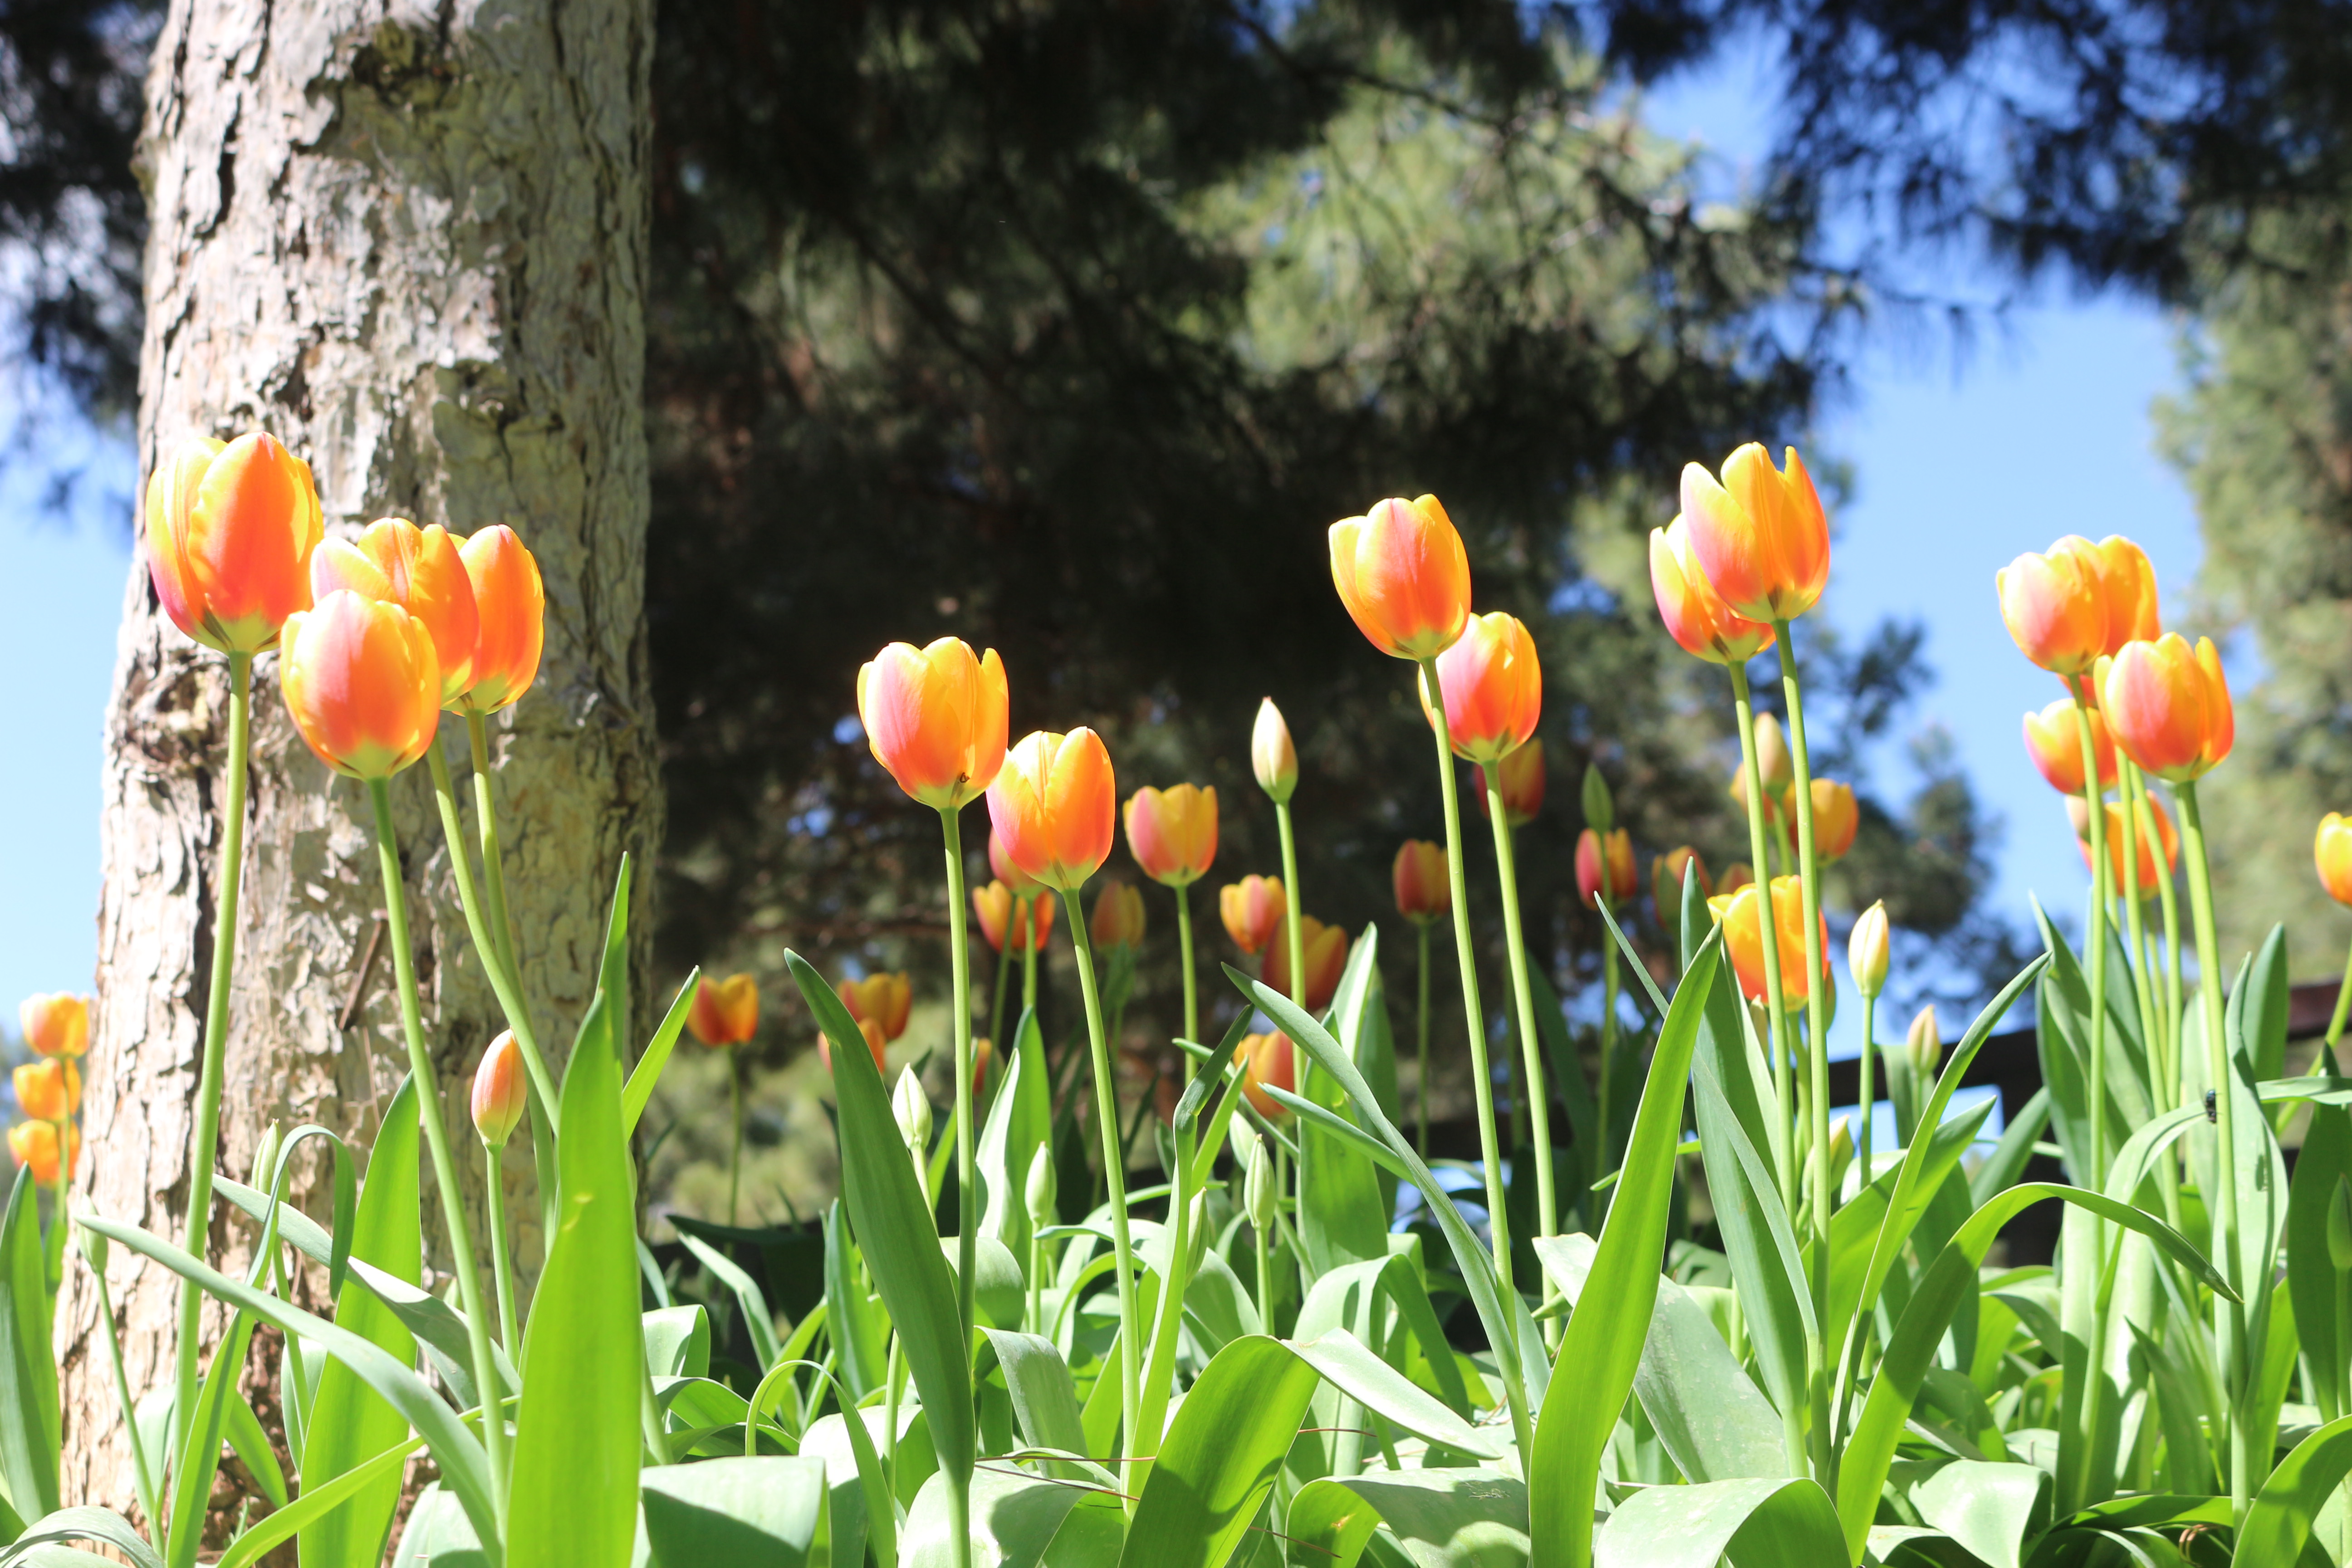
flower, flowers, green, yellow, nature, plant, flowering plant, tulip, spring, botanical garden, wildflower, garden, grass, meadow, field, seed plant, plant stem, lily family, petal